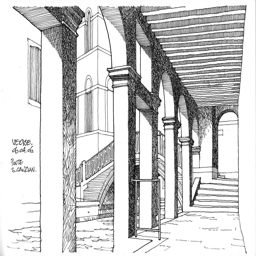
design stack a blog about art design and architecture italian